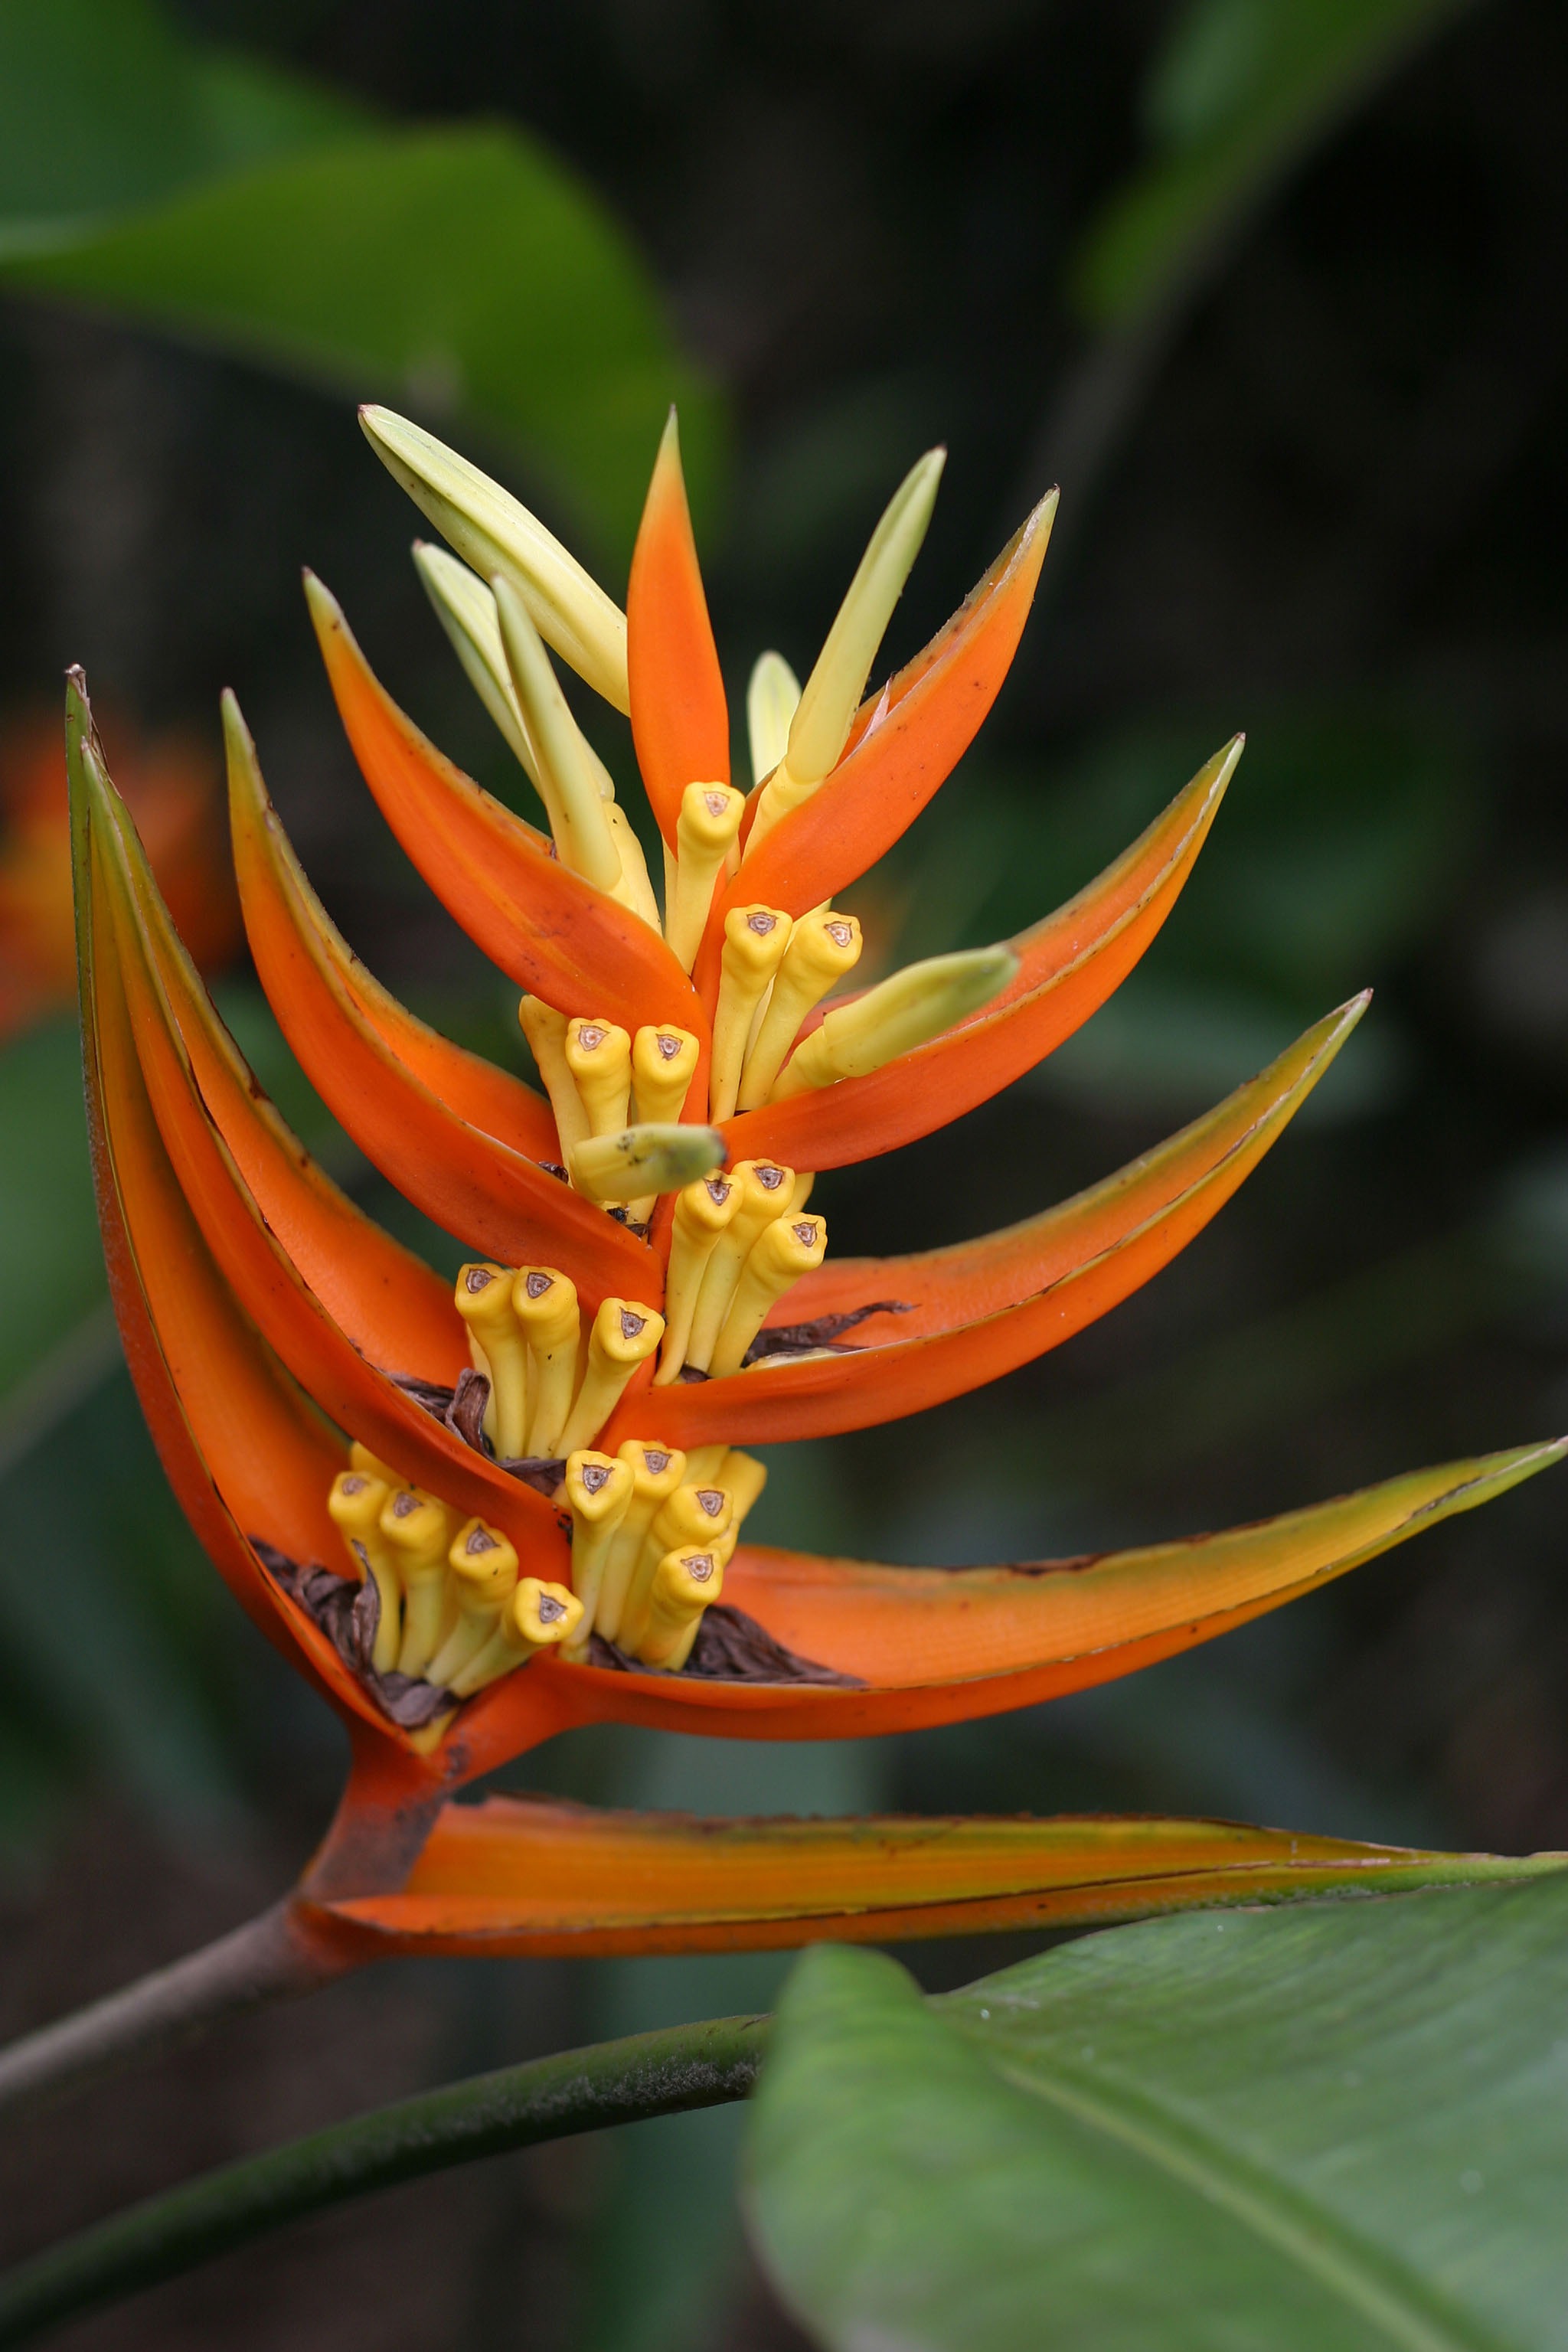
nature, blossom, plant, stem, leaf, flower, petal, bloom, floral, environment, green, herb, natural, botany, yellow, agriculture, flora, botanical, wildflower, close up, outdoors, vegetation, brazil, horticulture, organic, heliconia, macro photography, flowering plant, plant stem, land plant